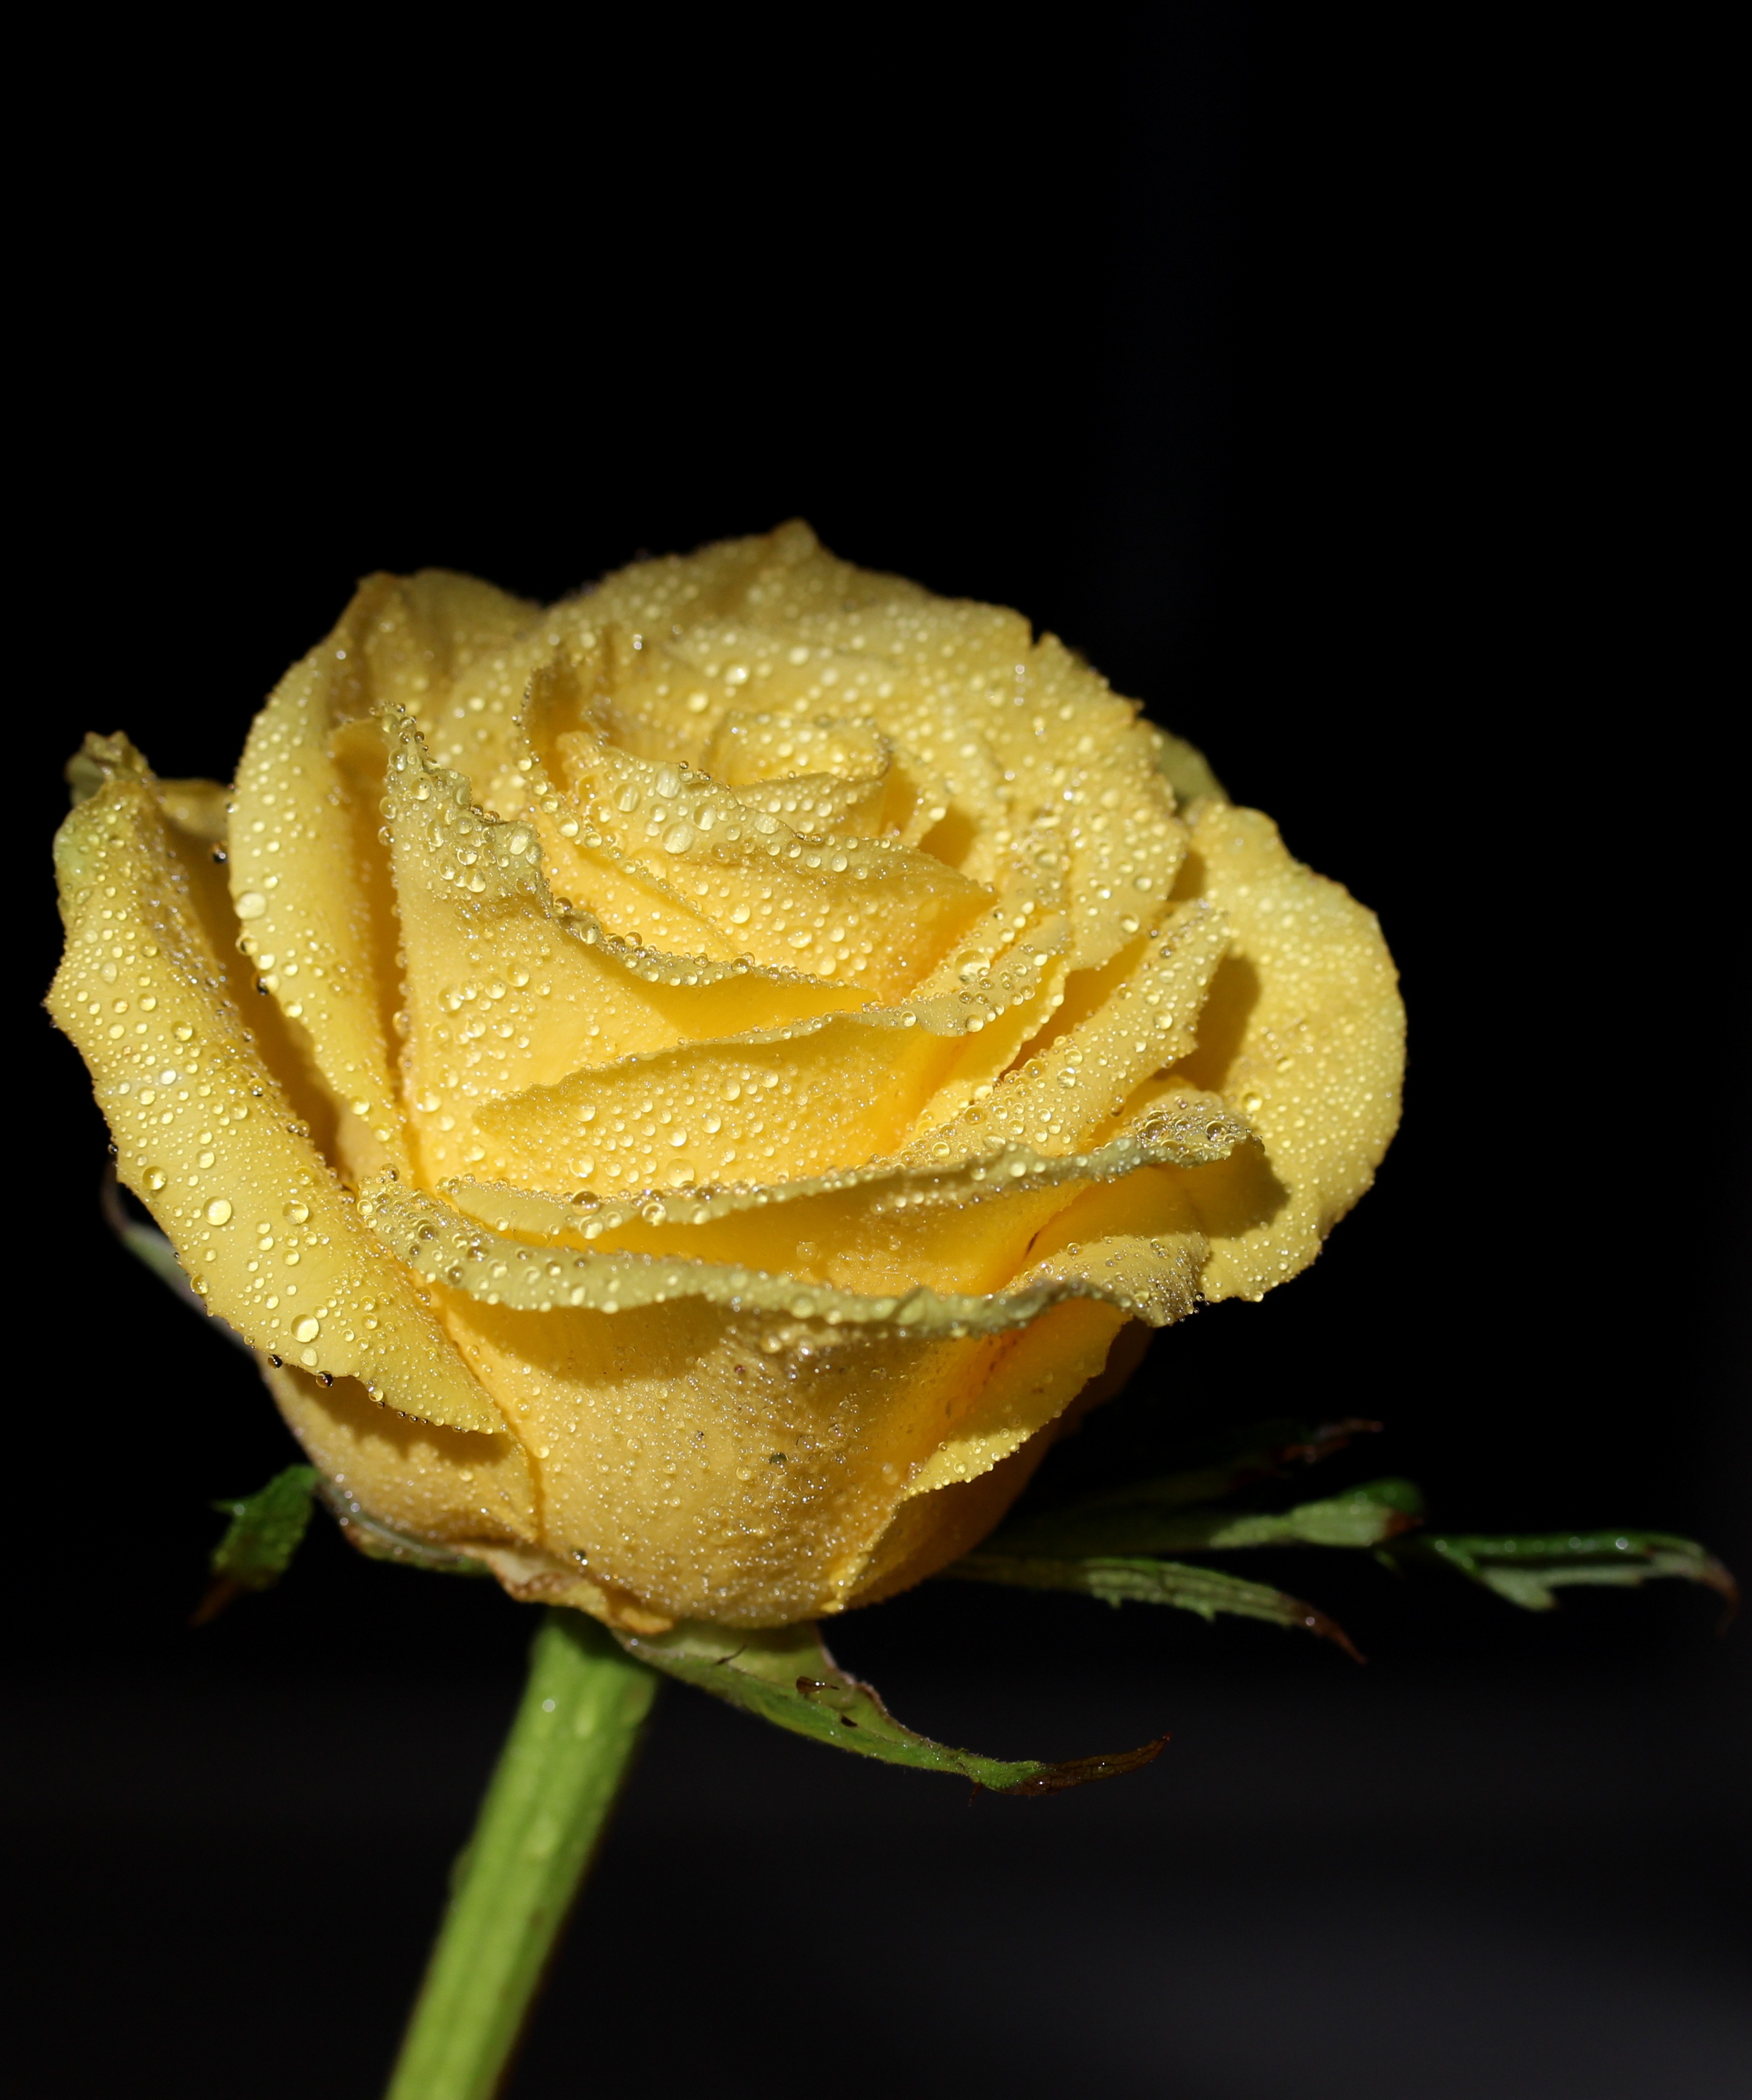
dew, plant, photography, leaf, flower, petal, rose, produce, yellow, flora, close up, petals, drops, macro photography, flowering plant, garden roses, rose family, plant stem, land plant